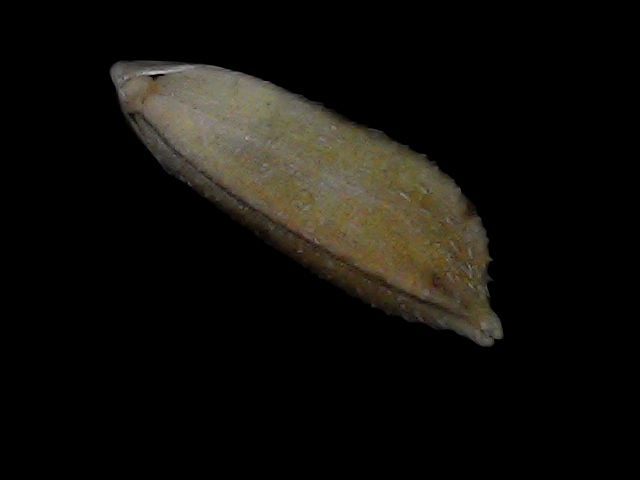
Rice variety: Bd93